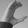
ASL letter: C